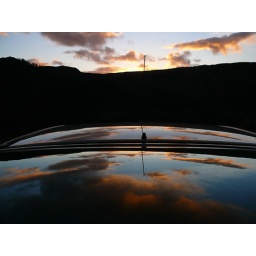
Sky reflected in the car roof